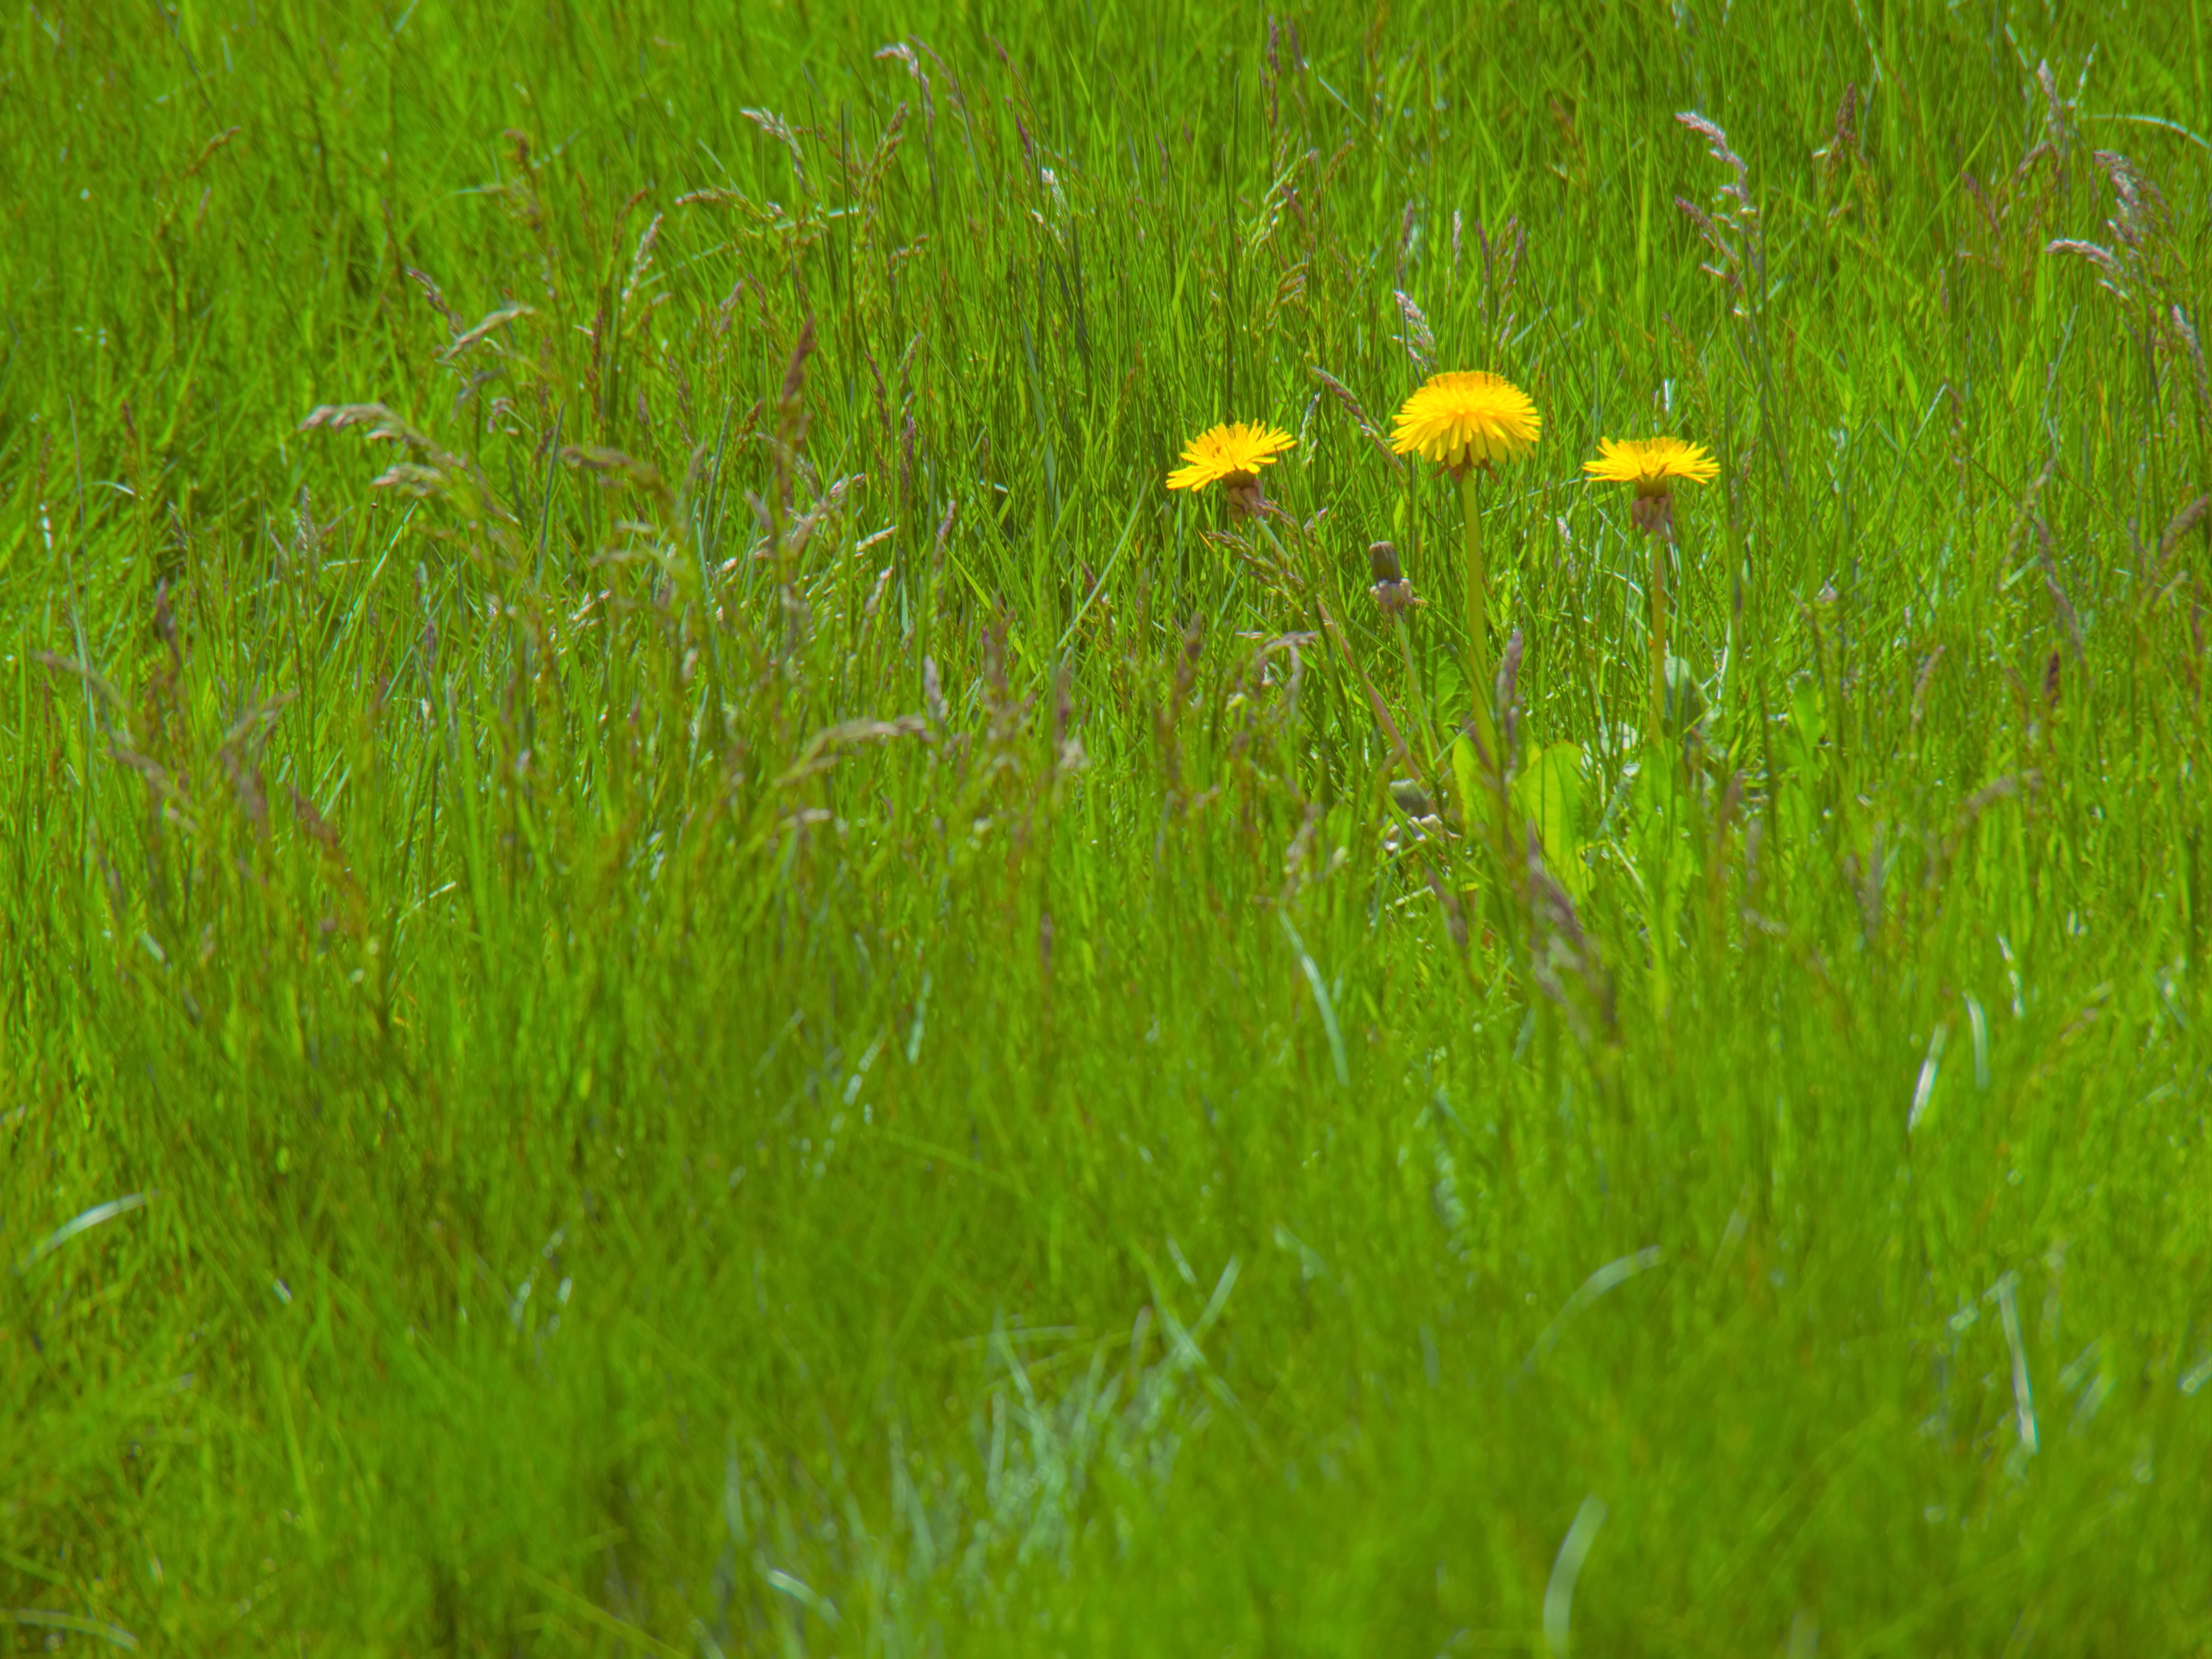
flower, plant, People in nature, petal, natural landscape, herbaceous plant, groundcover, terrestrial plant, grassland, grass, flowering plant, prairie, annual plant, field, pasture, wildflower, herb, daisy family, Forb, sedge family, perennial plant, landscape, coquelicot